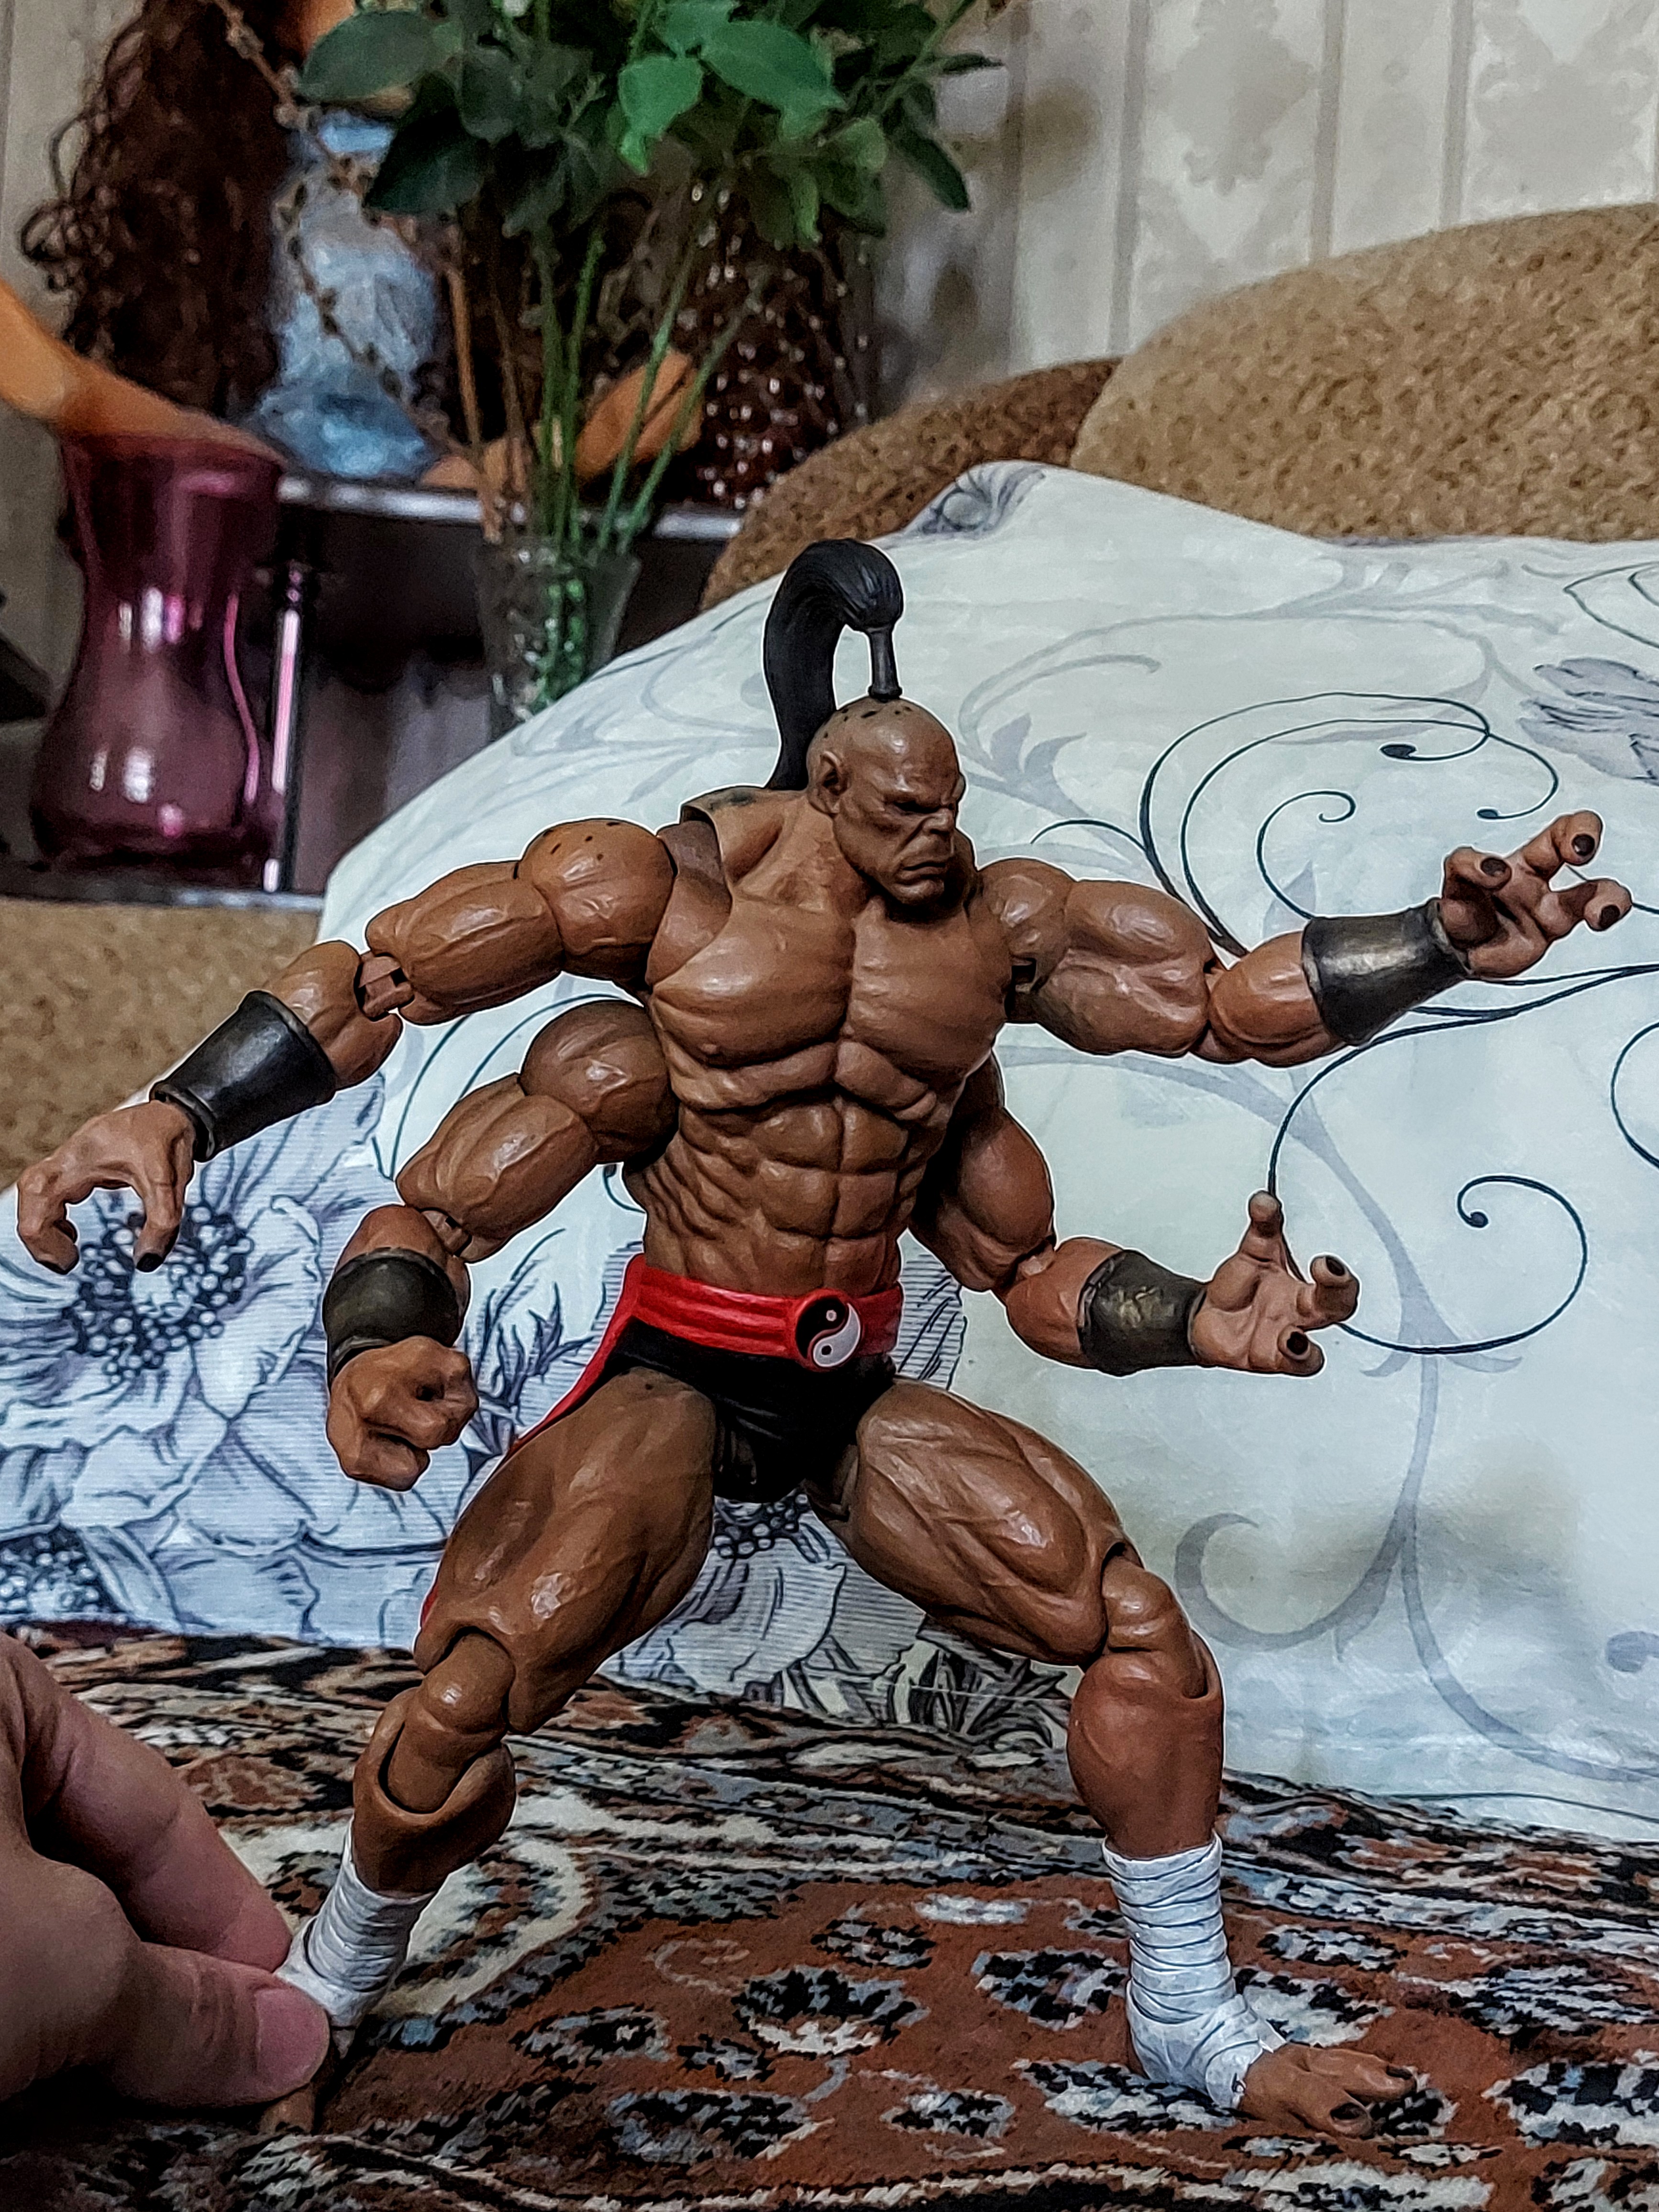
Shokan, storm, collectibles, warrior, fighter, action, figure, shorts, flowerpot, plant, houseplant, art, chest, Barechested, contact sport, combat sport, competition event, event, illustration, visual arts, thigh, metal, flesh, painting, chair, fiction, bodybuilding